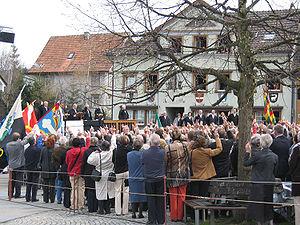
La Landsgemeinde est une institution de démocratie directe que l'on trouve dans
Le système politique de la Suisse est celui d'un État fédéral comportant trois niveaux politiques : la Confédération, les cantons et les communes. Les 26 États fédérés cèdent une partie de leur souveraineté à l'État fédéral. État démocratique, il se caractérise par une démocratie semi-directe, l’importance des droits civiques, politiques et fondamentaux ainsi que la neutralité en politique extérieure. La politique interne respecte la séparation des pouvoirs. Elle répond à la nécessité de recherche de consensus liée aux diversités régionales et linguistiques, par une représentation équilibrée au sein des institutions.